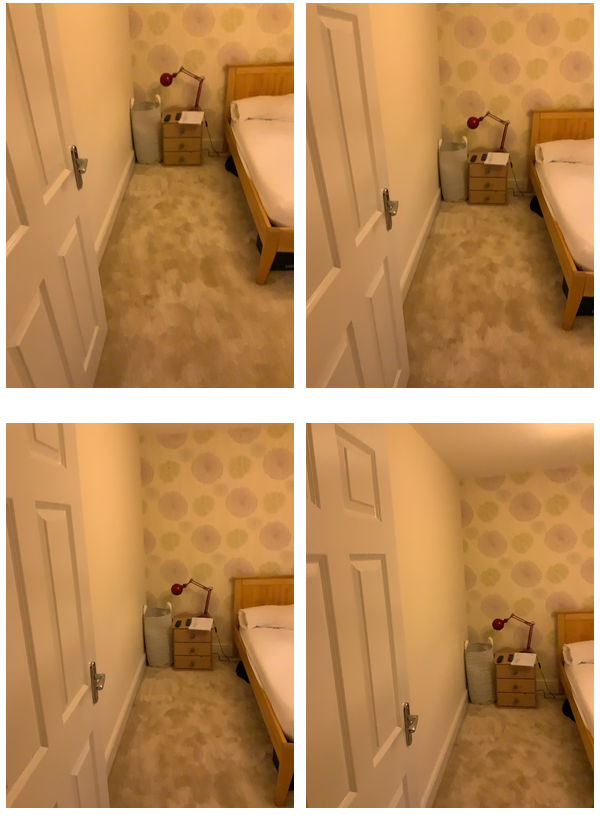Task instruction: Open the door.
Answer: {"task_instruction": "Open the door.", "nodes": ["handle", "door"], "edges": [{"functional_relationship": "openorclose", "object1": "handle", "object2": "door", "spatial_relations": ["right_of", "in_front_of", "close"], "is_touching": true}], "action_type": "pull", "function_type": "open_close_control"}